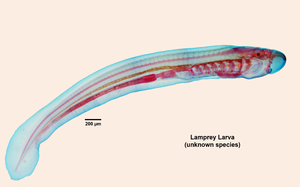
Les Lamproies ou Pétromyzontides forment une classe de poissons sans mâchoires mobiles. Ce groupe est constitué d'un seul ordre et d'une seule famille, qui a pu être plus importante dans le passé mais ne regroupe aujourd'hui que 38 espèces. Elles sont parfois considérées comme faisant partie d'un des taxons de vertébrés vivants les plus anciens.